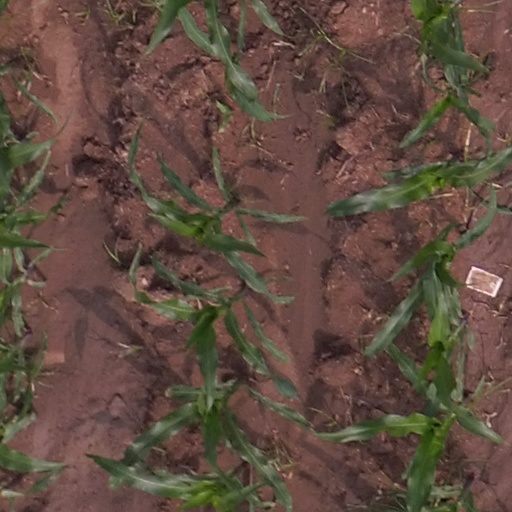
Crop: maize; corn